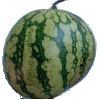
Label: Watermelon 1